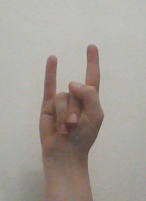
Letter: la